Mr. Eko

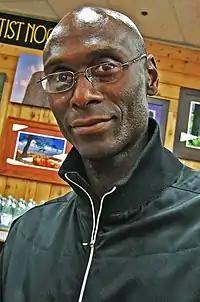
Lance Reddick was the producers' initial choice to play the character but was unavailable as he was filming "The Wire".

The character of Mr. Eko was created to explore the spiritual element of the show, and to add an African character, which the producers thought would provide "cultural variety" to the cast. "Lost" creators Damon Lindelof and Carlton Cuse's first choice for the actor to portray Eko was Lance Reddick, after they had seen him as Cedric Daniels on HBO's "The Wire". However, after it was made clear Reddick was unavailable due to the filming schedule of "The Wire", Cuse and Lindelof decided to contact Akinnuoye-Agbaje, because they were big fans of his work on the HBO prison drama "Oz". At the time, Akinnuoye-Agbaje was filming "Get Rich or Die Tryin'" and, being unfamiliar with "Lost", had no intention of joining the cast. While the producers succeeded in persuading Akinnuoye-Agbaje to take the role, he did not want to make a long-term commitment to the show and was therefore only hired for a short period of time. Akinnuoye-Agbaje accepted the part mostly because it was an opportunity to play a character with a different faith than his Buddhism, and because he enjoyed the idea of being on a deserted island (he had lived on a deserted island four years prior to being cast on the show). Two weeks after he was hired, Akinnuoye-Agbaje moved to Oahu, Hawaii, where filming took place.